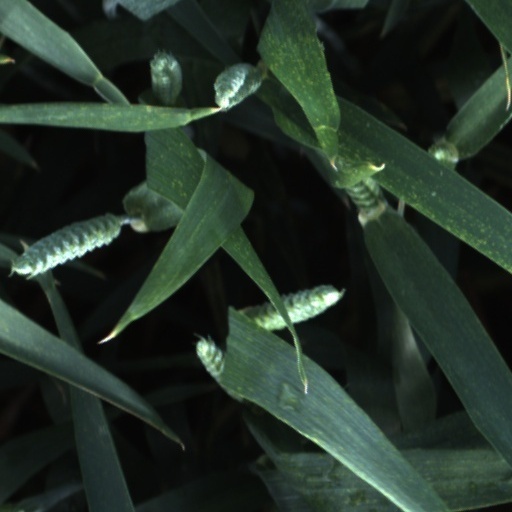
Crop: wheat